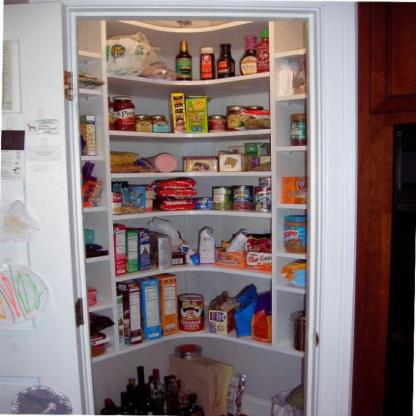
Scene: Indoor